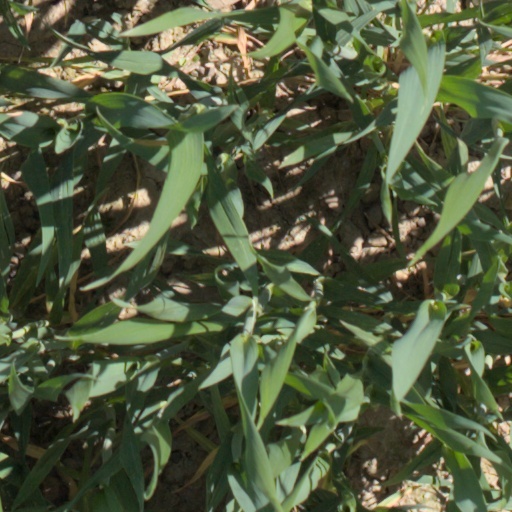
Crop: wheat